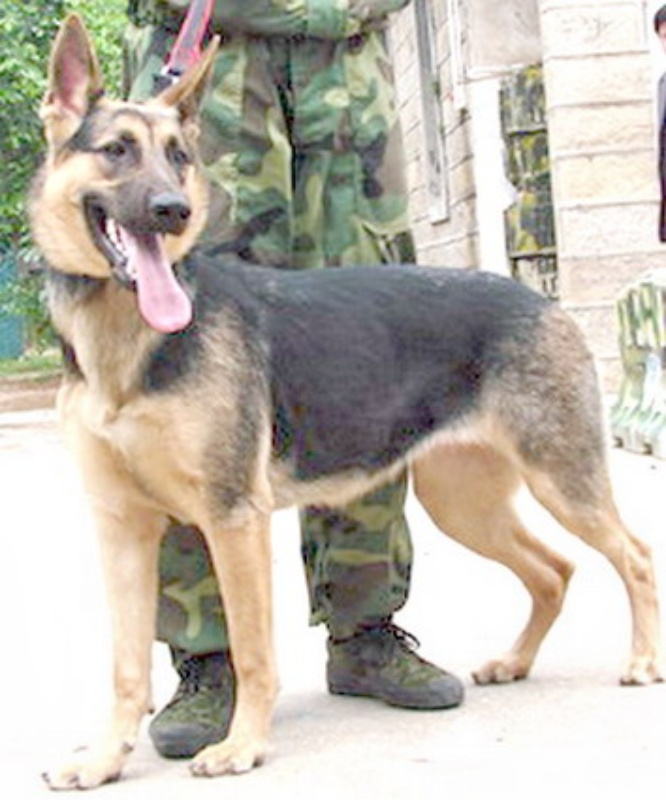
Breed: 258-n000104-Black_sable